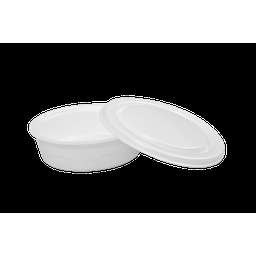
Label: paper